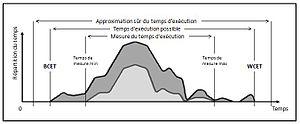
Une tache peut avoir une certaine variation de temps d’exécution en fonction des données d'entrée ou en fonction des différences d'environnements. L'ensemble de tous les temps d'exécution est représenté par la courbe supérieure. Le plus court temps d'exécution est appelé ""Best Case Execution Time"" (BCET), le pire temps d’exécution du programme est appelé ""Worst Case Execution Time"" (WCET)."
Le WCET ou Worst Case Execution Time, en français pire cas de temps d’exécution, équivaut au plus long temps d’exécution d’un programme informatique.